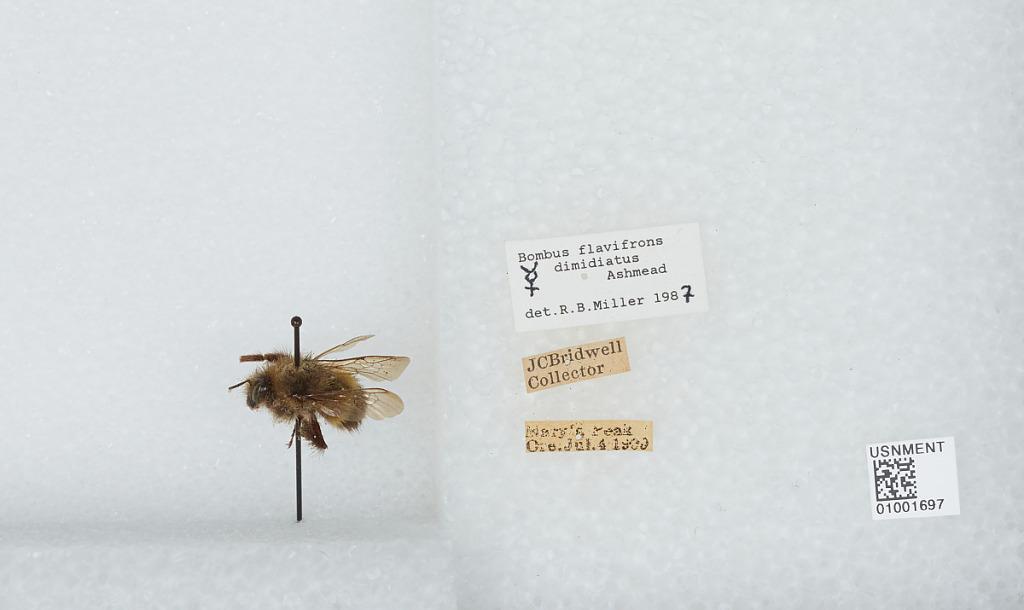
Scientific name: Bombus (Pyrobombus) flavifrons Cresson
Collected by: J. Bridwell
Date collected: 1909-7-4
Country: United States
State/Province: Oregon
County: Benton
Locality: Marys Peak
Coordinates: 44.5044, -123.552
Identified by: Miller, R. B.